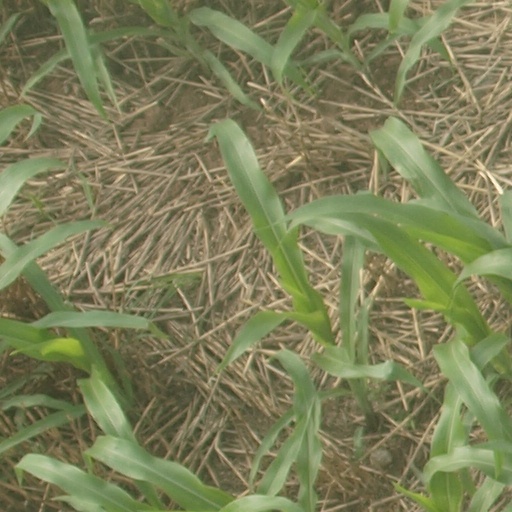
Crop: maize; corn